O'Keefe Rail Trail

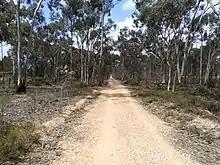
O'Keefe Rail Trail in Junortoun

The Heathcote to North Bendigo line was built by O'Keefe in 1888 after successfully tendering 88,409 pounds to build the of track and 50 bridges. It formed part of the Wandong to Bendigo line, and was commissioned as part of the Railway Construction Act 821, which authorised large amounts of railway infrastructure to be built. At the time, Heathcote had a population of 1500, and was part of the supply chain for the gold rush.